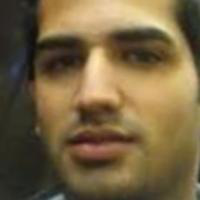
Age group: age 21-30